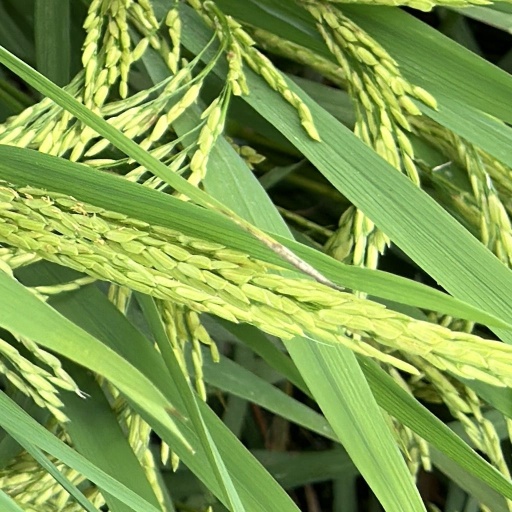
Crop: rice